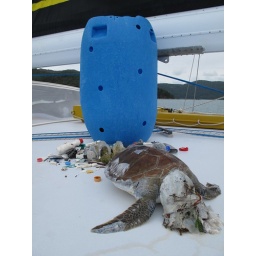
A dead turtle, crushed by a motor boat and covered in plastic bags, thrown into the sea by us all.